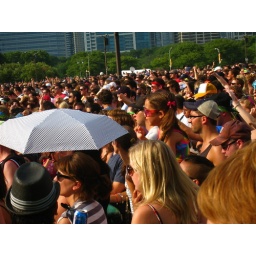
I adore the little girl in the rainbow outfit sitting on her mom's shoulders.